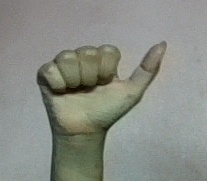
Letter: dhad